Carey Baker

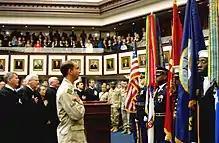
March 2, 2004: Baker presents the Pledge of Allegiance to the American Flag on the Floor of the Florida House of Representatives. (photo by Mark Foley)

Baker joined the Florida Army National Guard while still in high school.